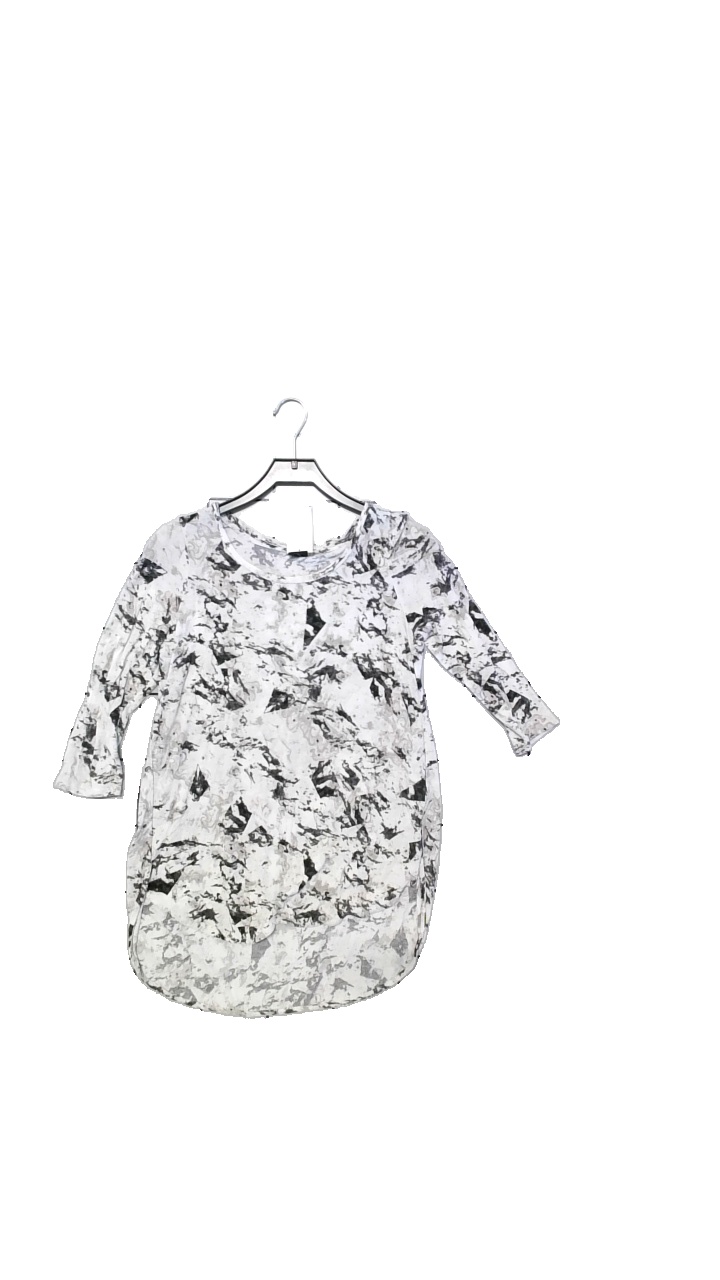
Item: Blouse (Ladies)
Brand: Gina Tricot
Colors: Black, White
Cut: Regular, C-collar
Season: All
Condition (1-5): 3
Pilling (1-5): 3
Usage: Reuse
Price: <50